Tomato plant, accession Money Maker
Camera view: vertical (180 deg); turntable rotation: 180 degrees
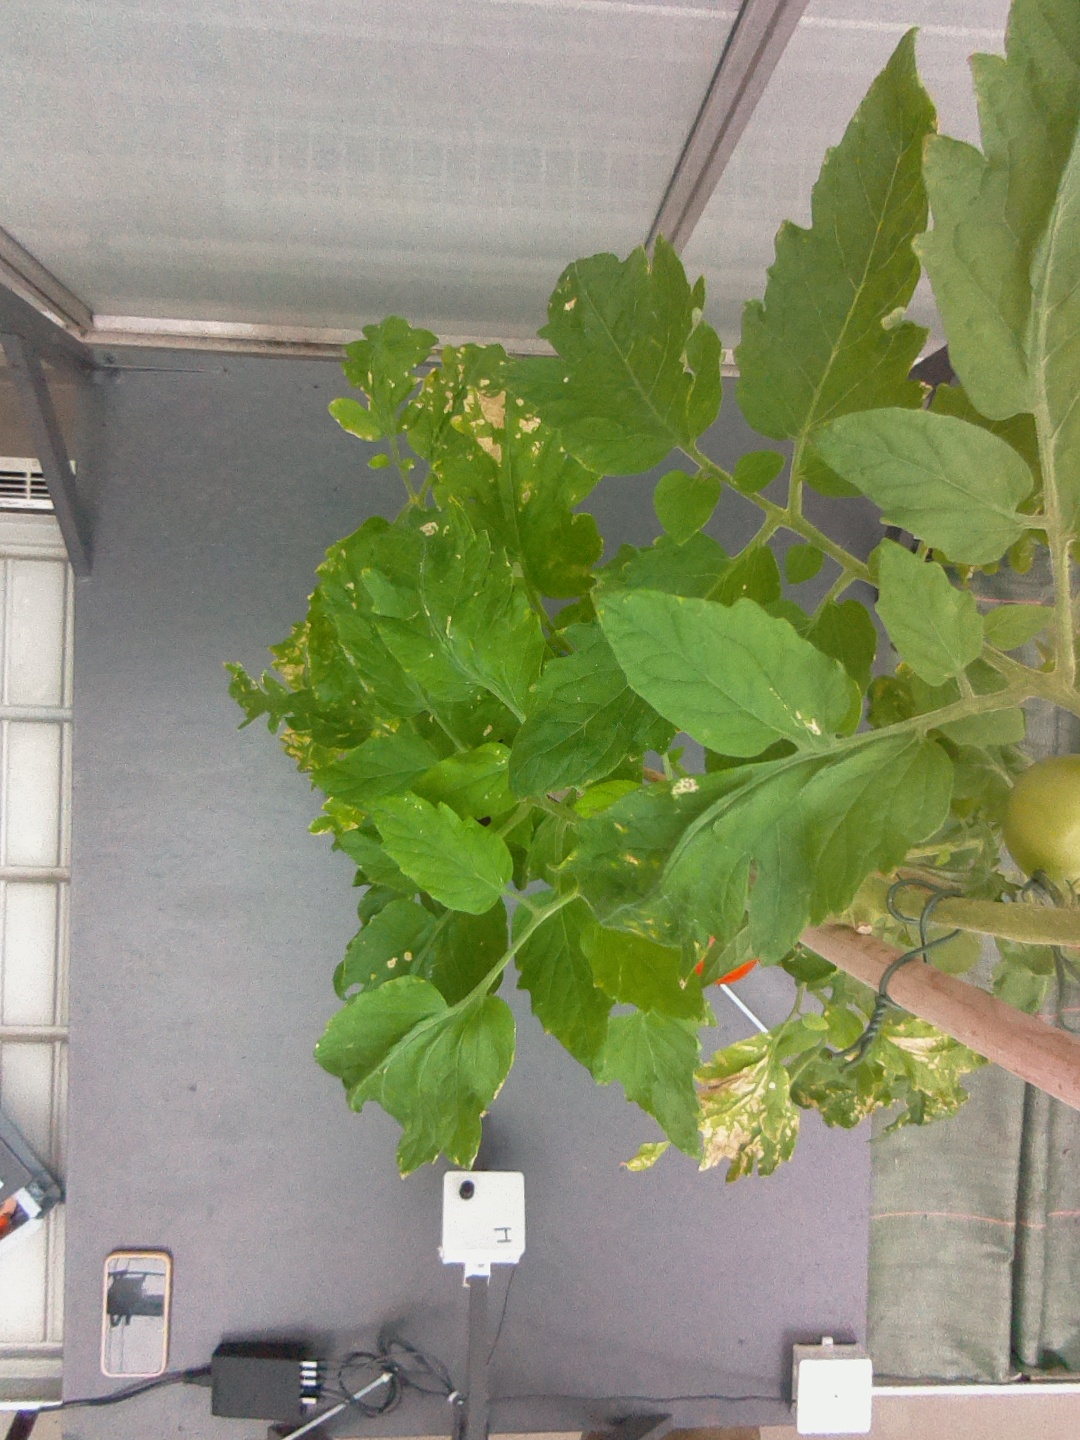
BBCH growth stage 85: 50%-60% of fruits show typical fully ripe color